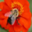
Label: bee